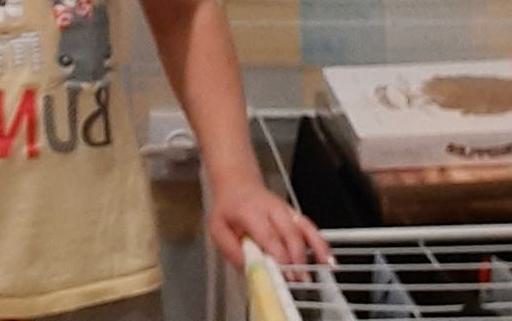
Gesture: no_gesture